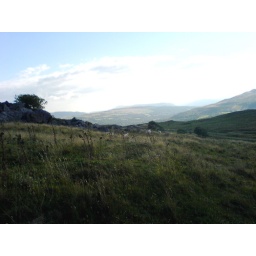
There were timid sheep all over the place. These ones are running away, as usual.